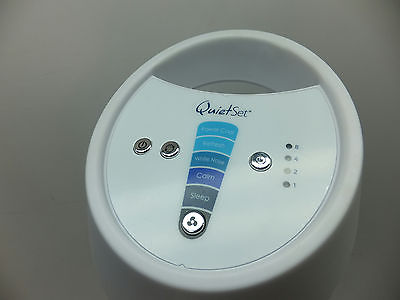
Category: fan